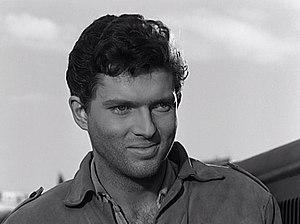
Geoffrey Horne, né le 22 août 1933 à Buenos Aires, est un acteur britannique.